USS Batfish (SS-310)

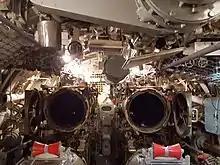
Torpedo room of USS "Batfish"

The flotilla of barges was re-assembled, and by two tugs slowly moved "Batfish" upriver at . On 3 May 1972 she passed with ease through Lock-and-Dam Number 6, but her superstructure had trouble clearing a bridge on the way into Little Rock, Arkansas, and was only able to pass under when the United States Army Corps of Engineers lowered the river level by . One tug returned downriver, and the second tug continued the tow towards Fort Smith, Arkansas. "Batfish" arrived at the Will Brothers Port of Muskogee Terminal on 7 May 1972: this was her temporary home until a wide, long trench could be dug to "Batfish"′s permanent berthing site. On 4 July 1972, while still at Muskogee Terminal, "Batfish" unofficially was opened to the public. Heavy spring rains flooded the Arkansas River on 12 March 1973, which caused "Batfish" to strain at her moorings, with fears that she would rip loose and damage the surrounding docks or collide with the new U.S. Route 62 bridge downriver and block the channel. Although "Batfish" remained moored, the Oklahoma Tourism and Recreation Commission balked at the risk the flood had revealed and asked to return "Batfish" to the Navy. However, the Navy declined, saying that it expected Oklahoma to honor its contract.